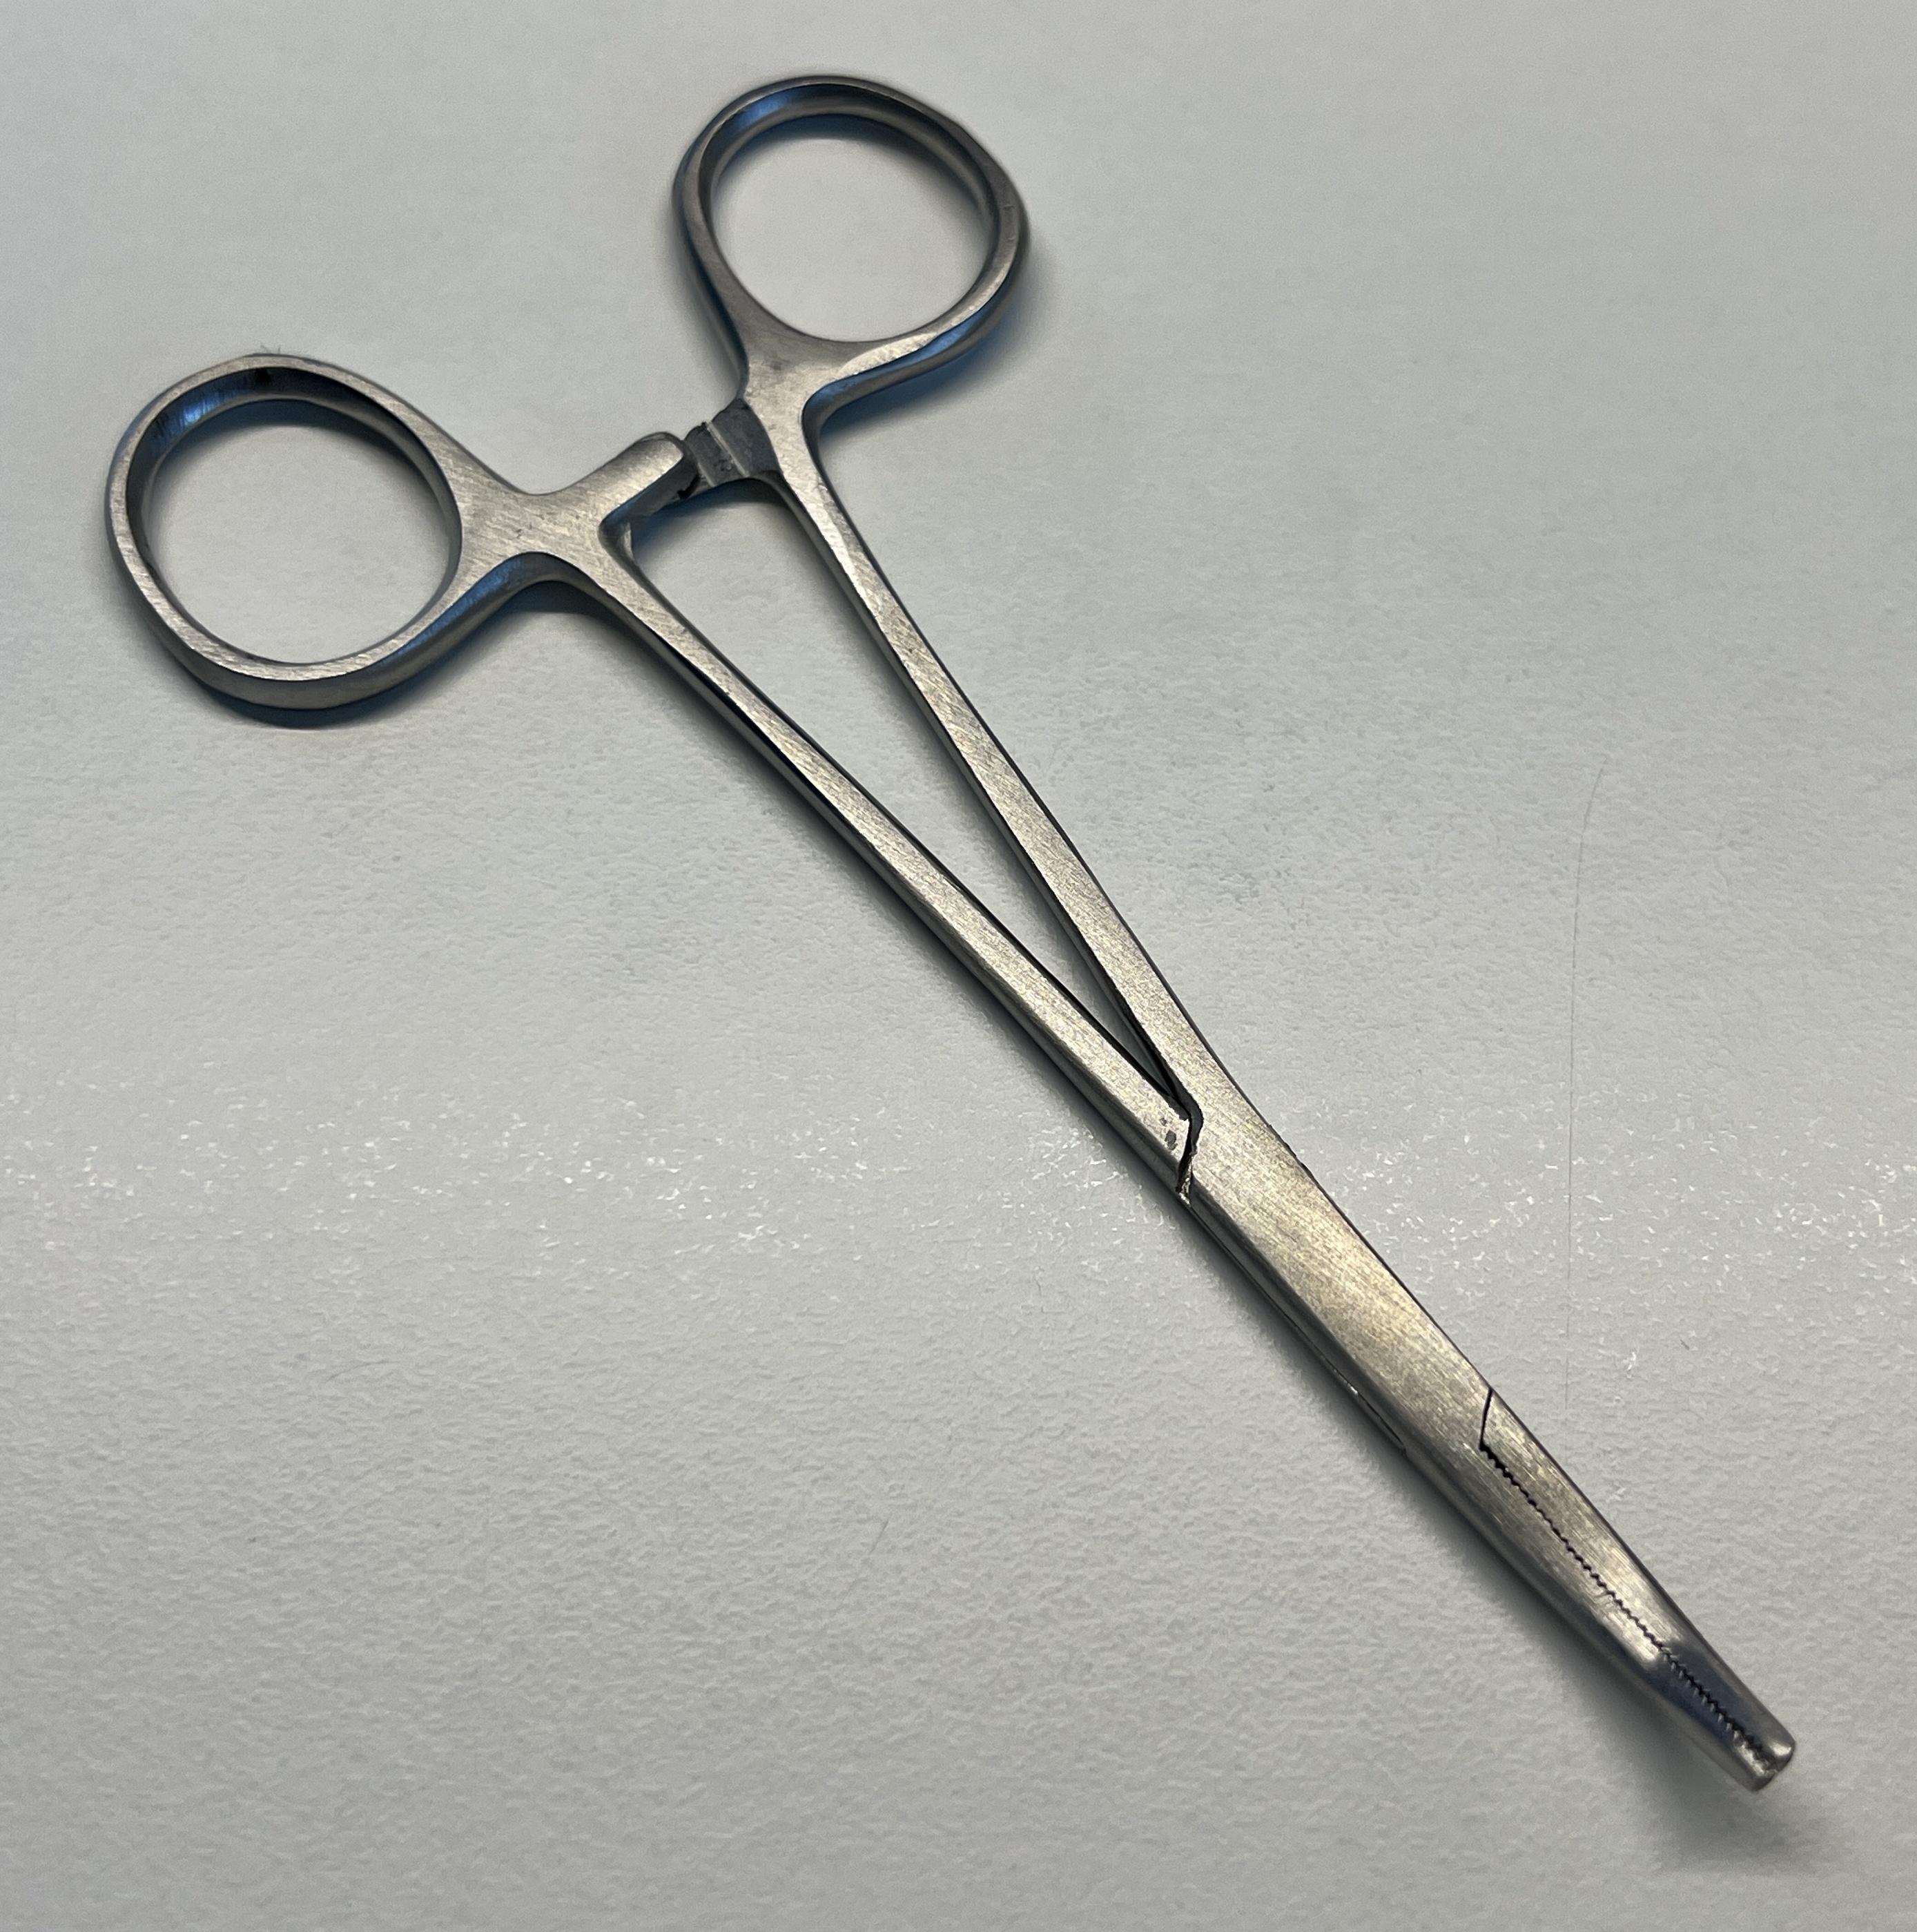
Hinged instrument state: closed